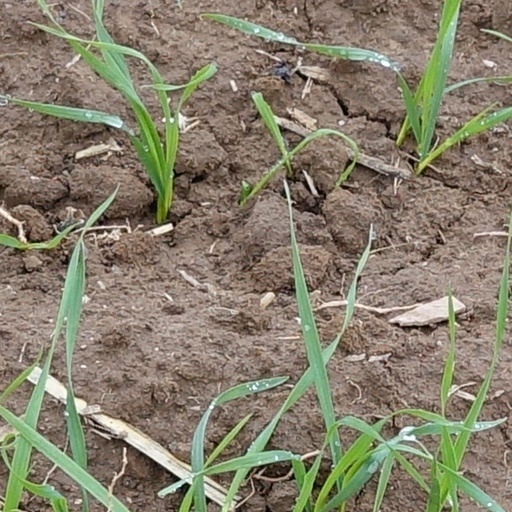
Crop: wheat